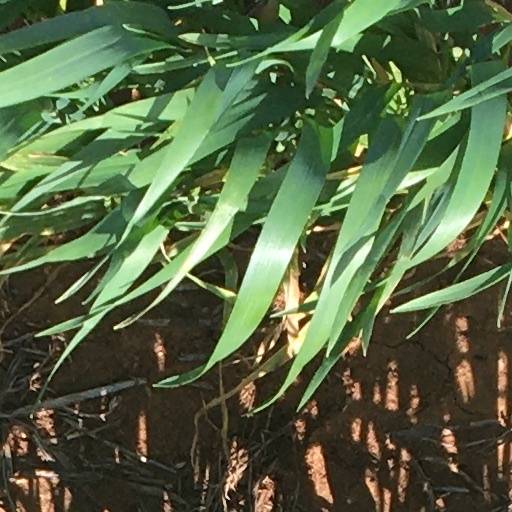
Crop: wheat